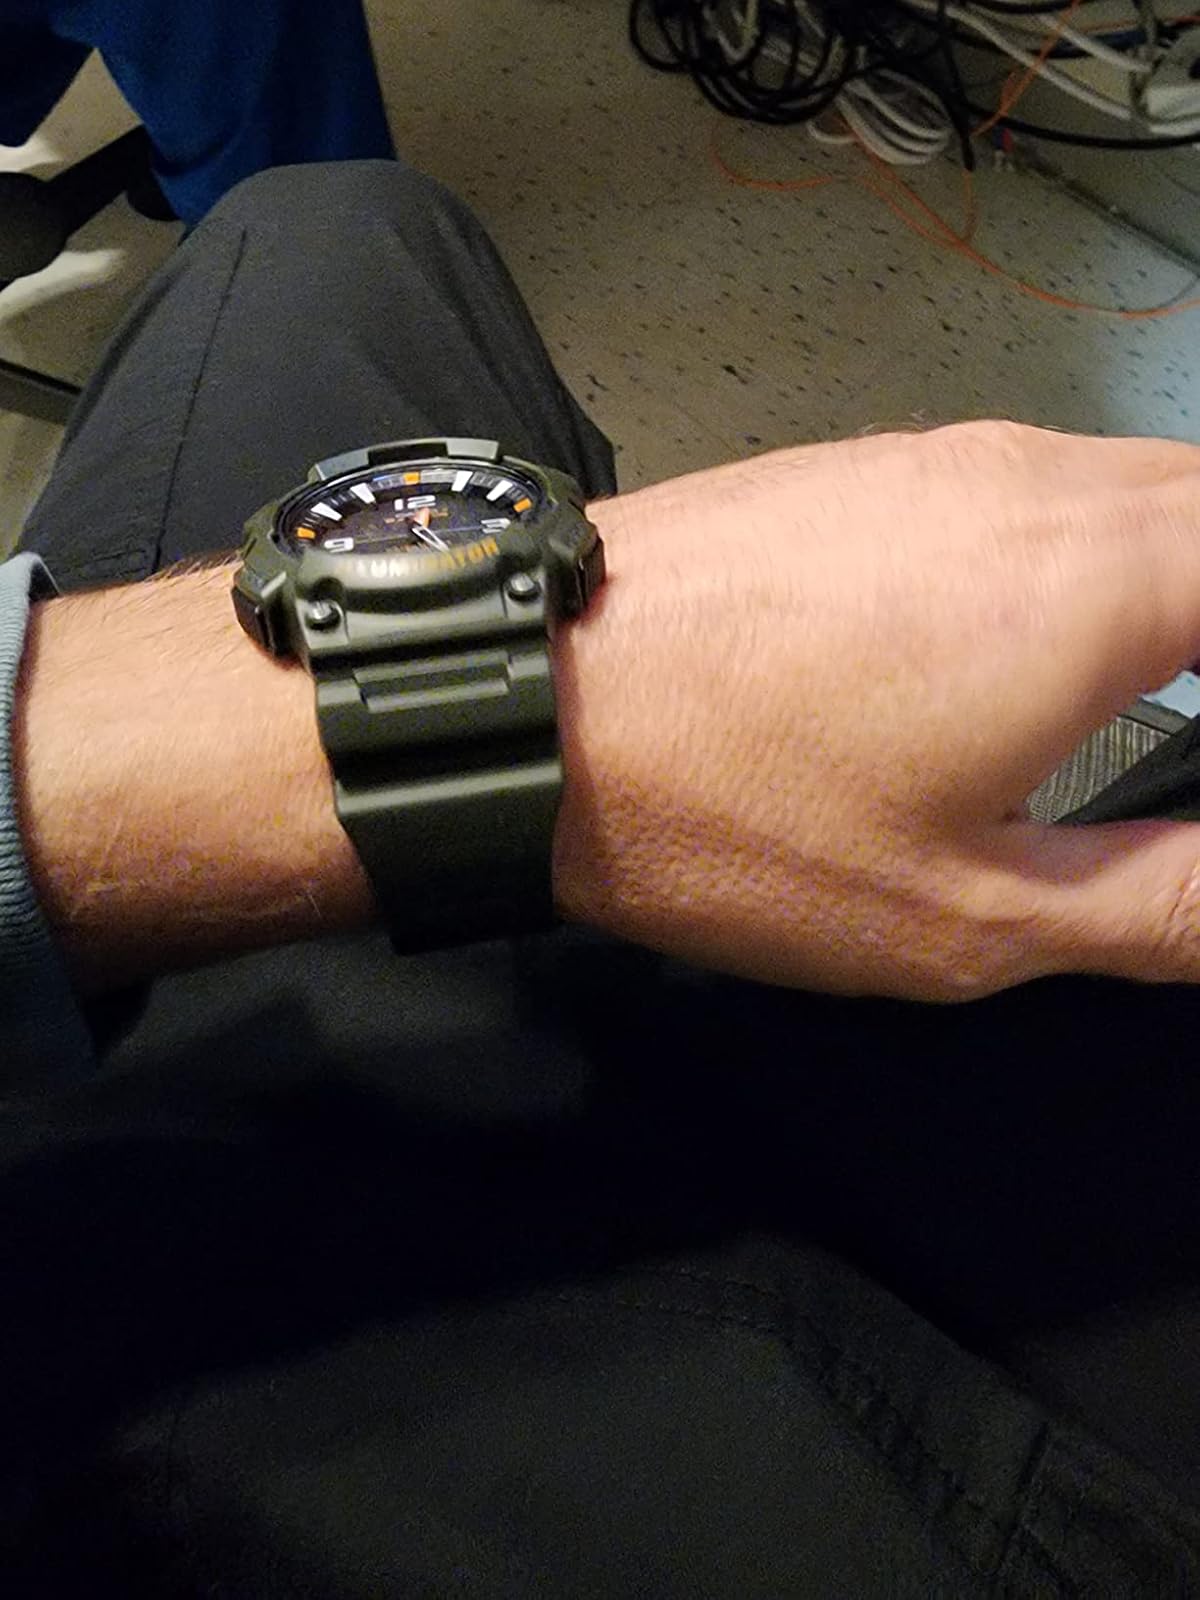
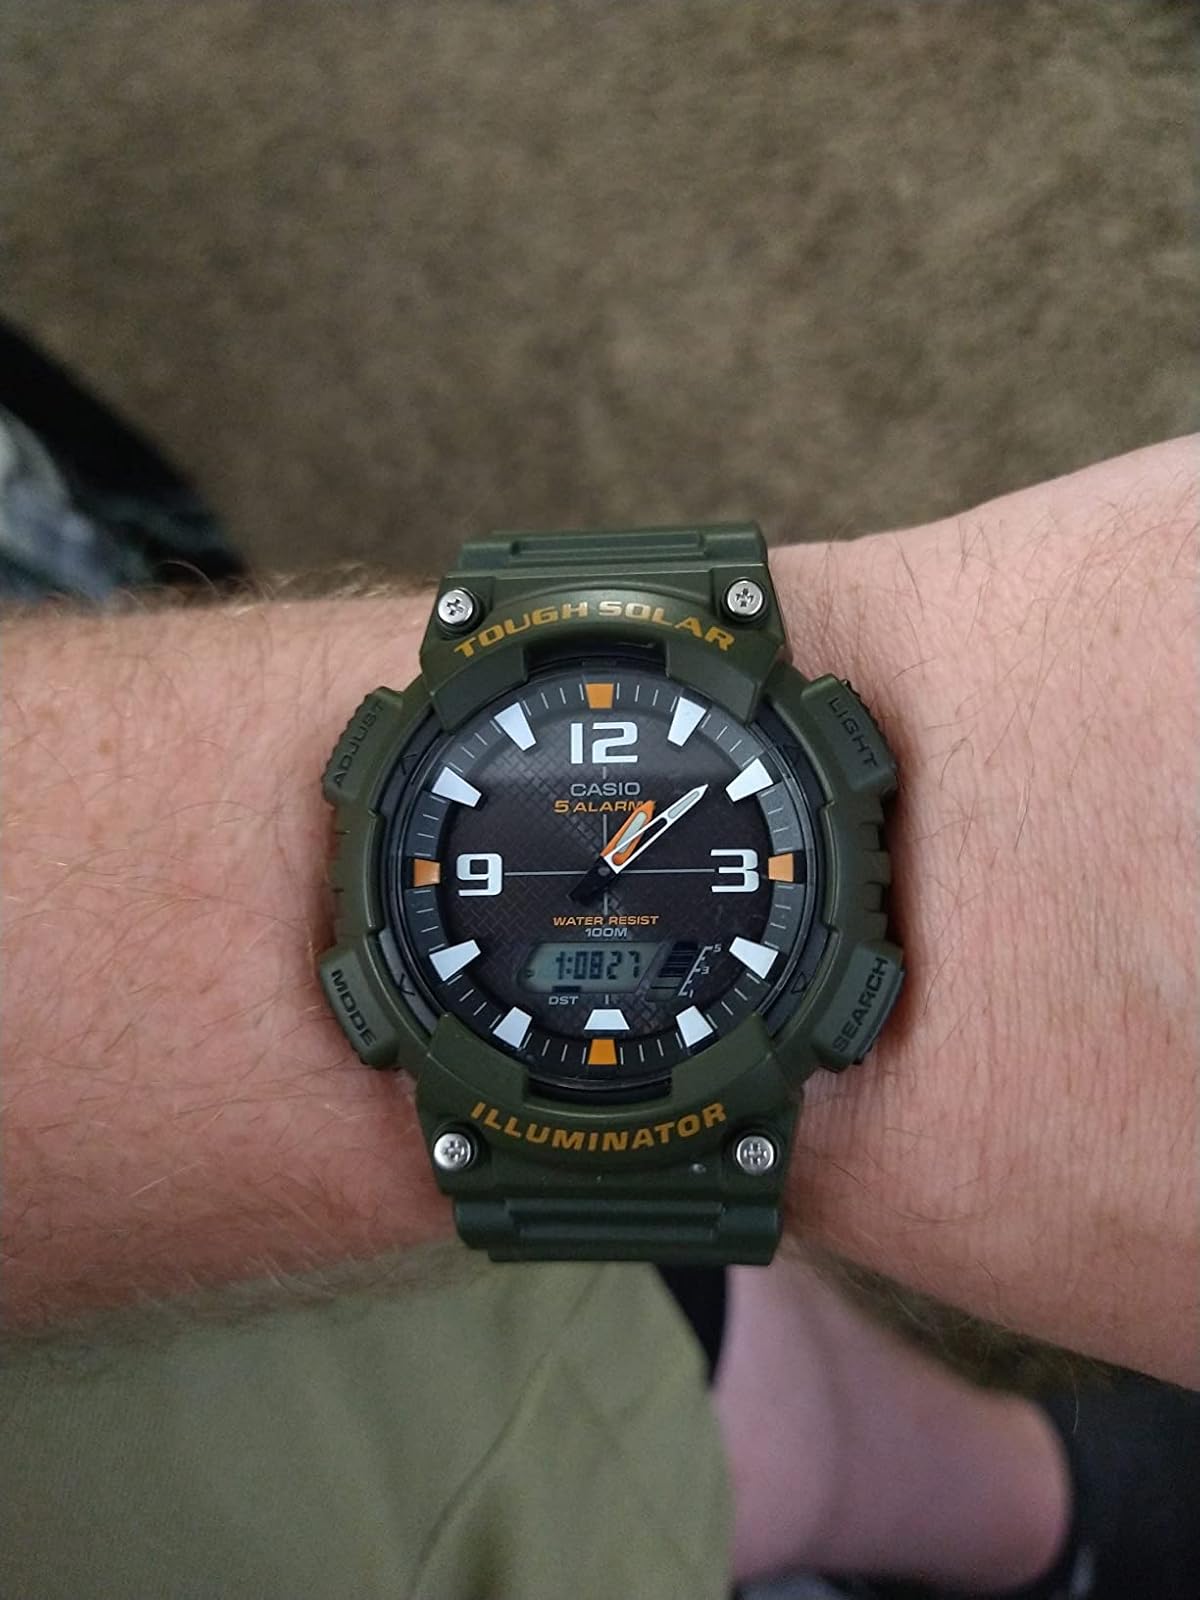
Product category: accessories_watch
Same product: yes